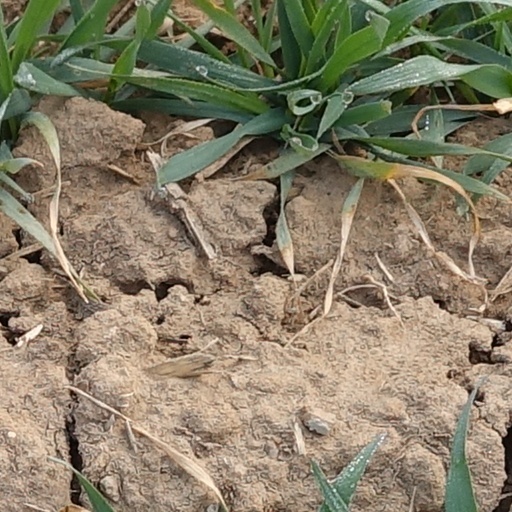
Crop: wheat